Accra Academy

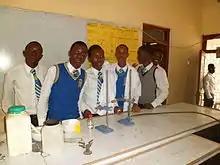
81st Anniversary Science Exhibition

The programmes run in the academy are: general arts, general science, agriculture, business and visual arts. As part of their computerized school selection and placement system registration, final year junior high school applicants select four elective courses. Unlike elective courses, core courses are offered to all students, irrespective of their programme of study. The academy's core courses are: English language, core mathematics, social studies, integrated science, ICT (core) and physical education, however, students are only examined both internally and externally as well, in the first five aforementioned courses.